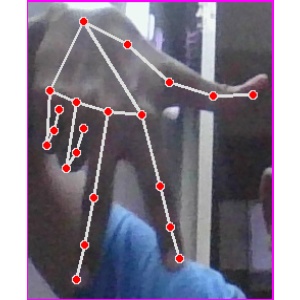
अक्षर: ग